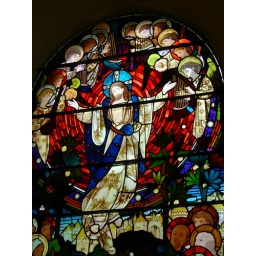
All of the stained glass windows in this Church were rather amazing.